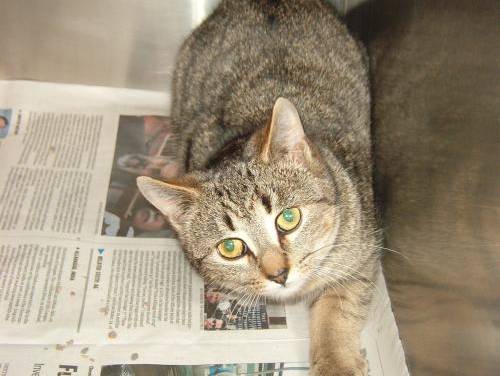
Label: cat